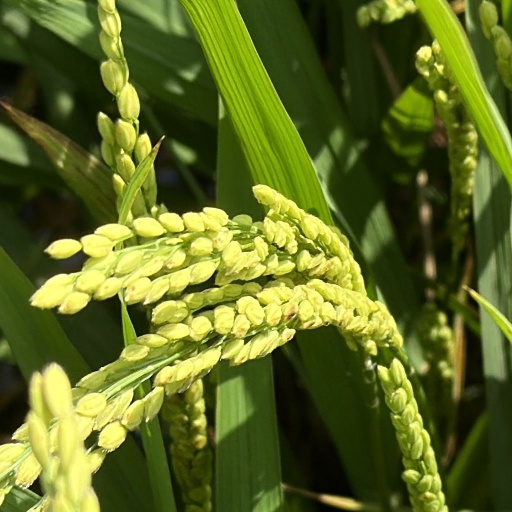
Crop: rice